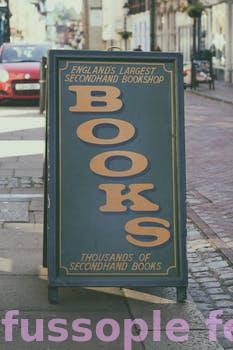
Label: Watermark